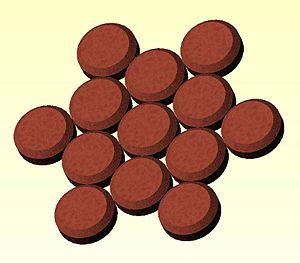
illustration du fr:nombre étoilé 13. réalisation avec SolidWorks et son moteur de rendu.